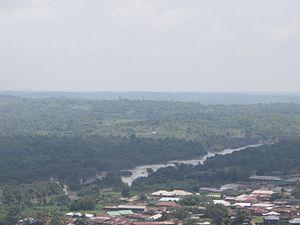
L’Ogun est un fleuve long de 300 km qui coule au Nigeria vers le golfe de Bénin. Il traverse la lagune de Lagos.